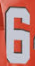
Number: 6